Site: brandenburg
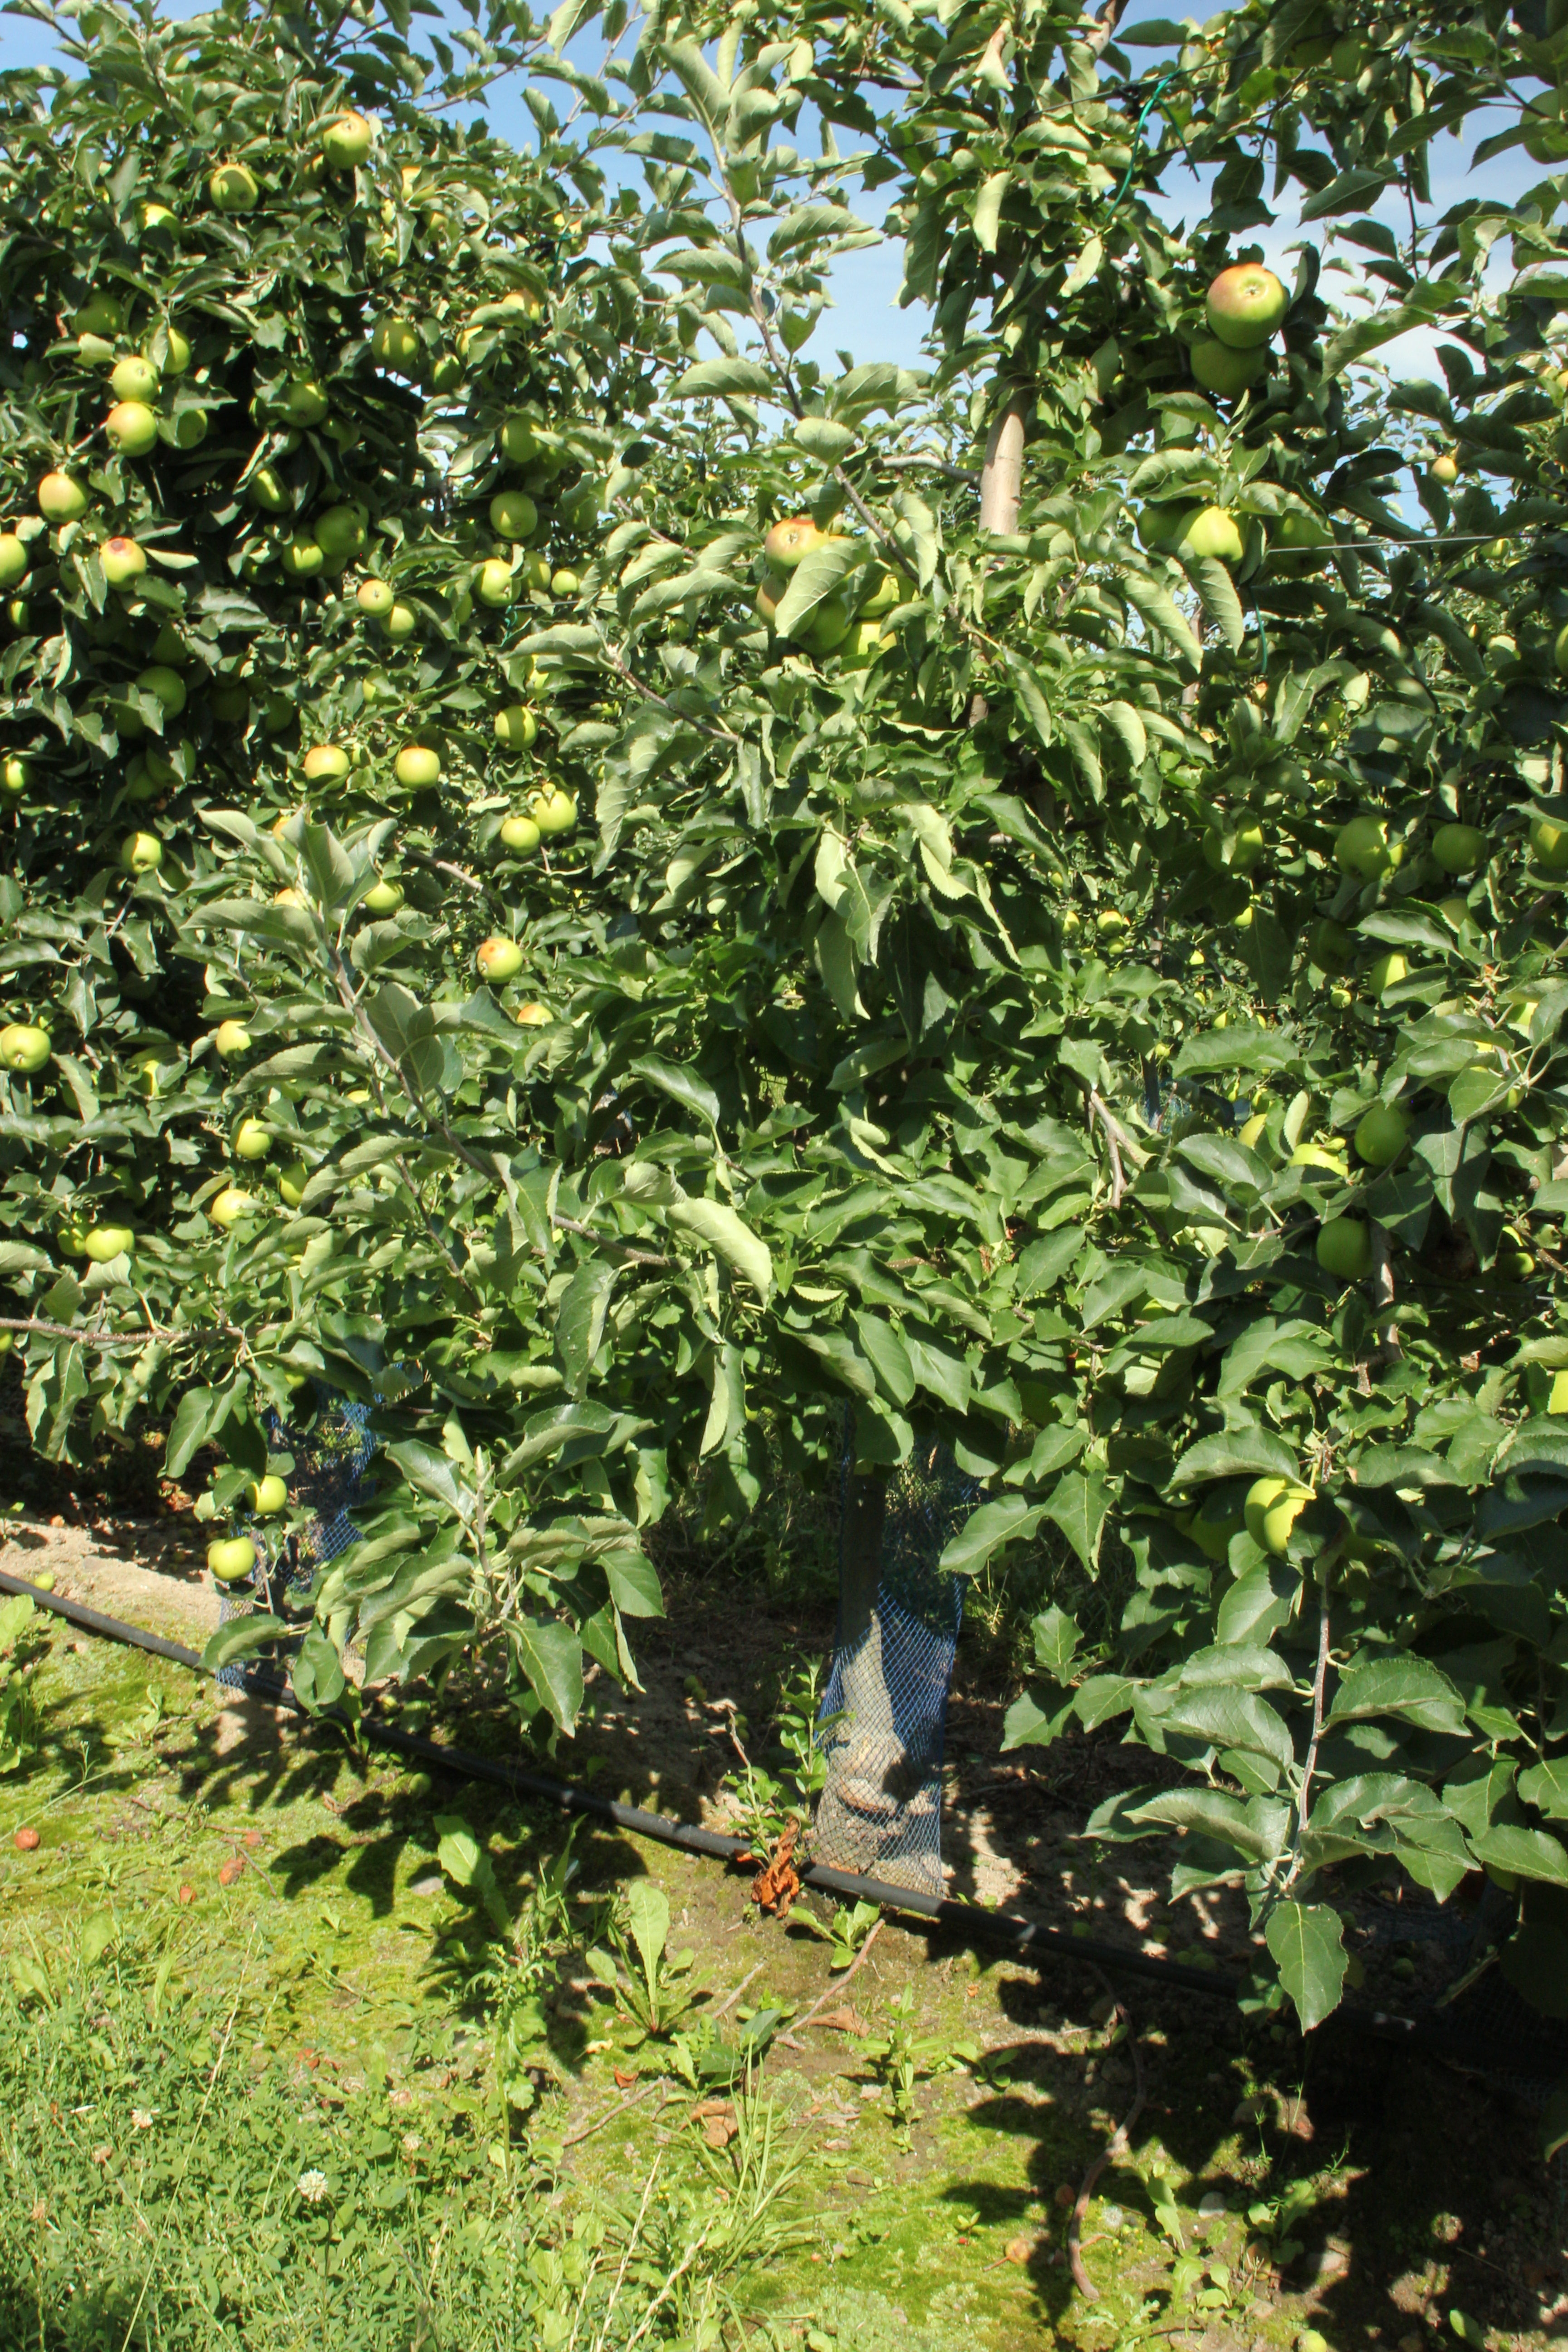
Growth stage (BBCH 77): Development of fruit